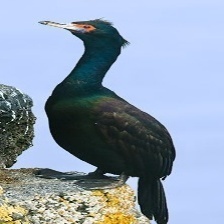
Species: RED FACED CORMORANT
Scientific name: PHALACROCORAX URILE